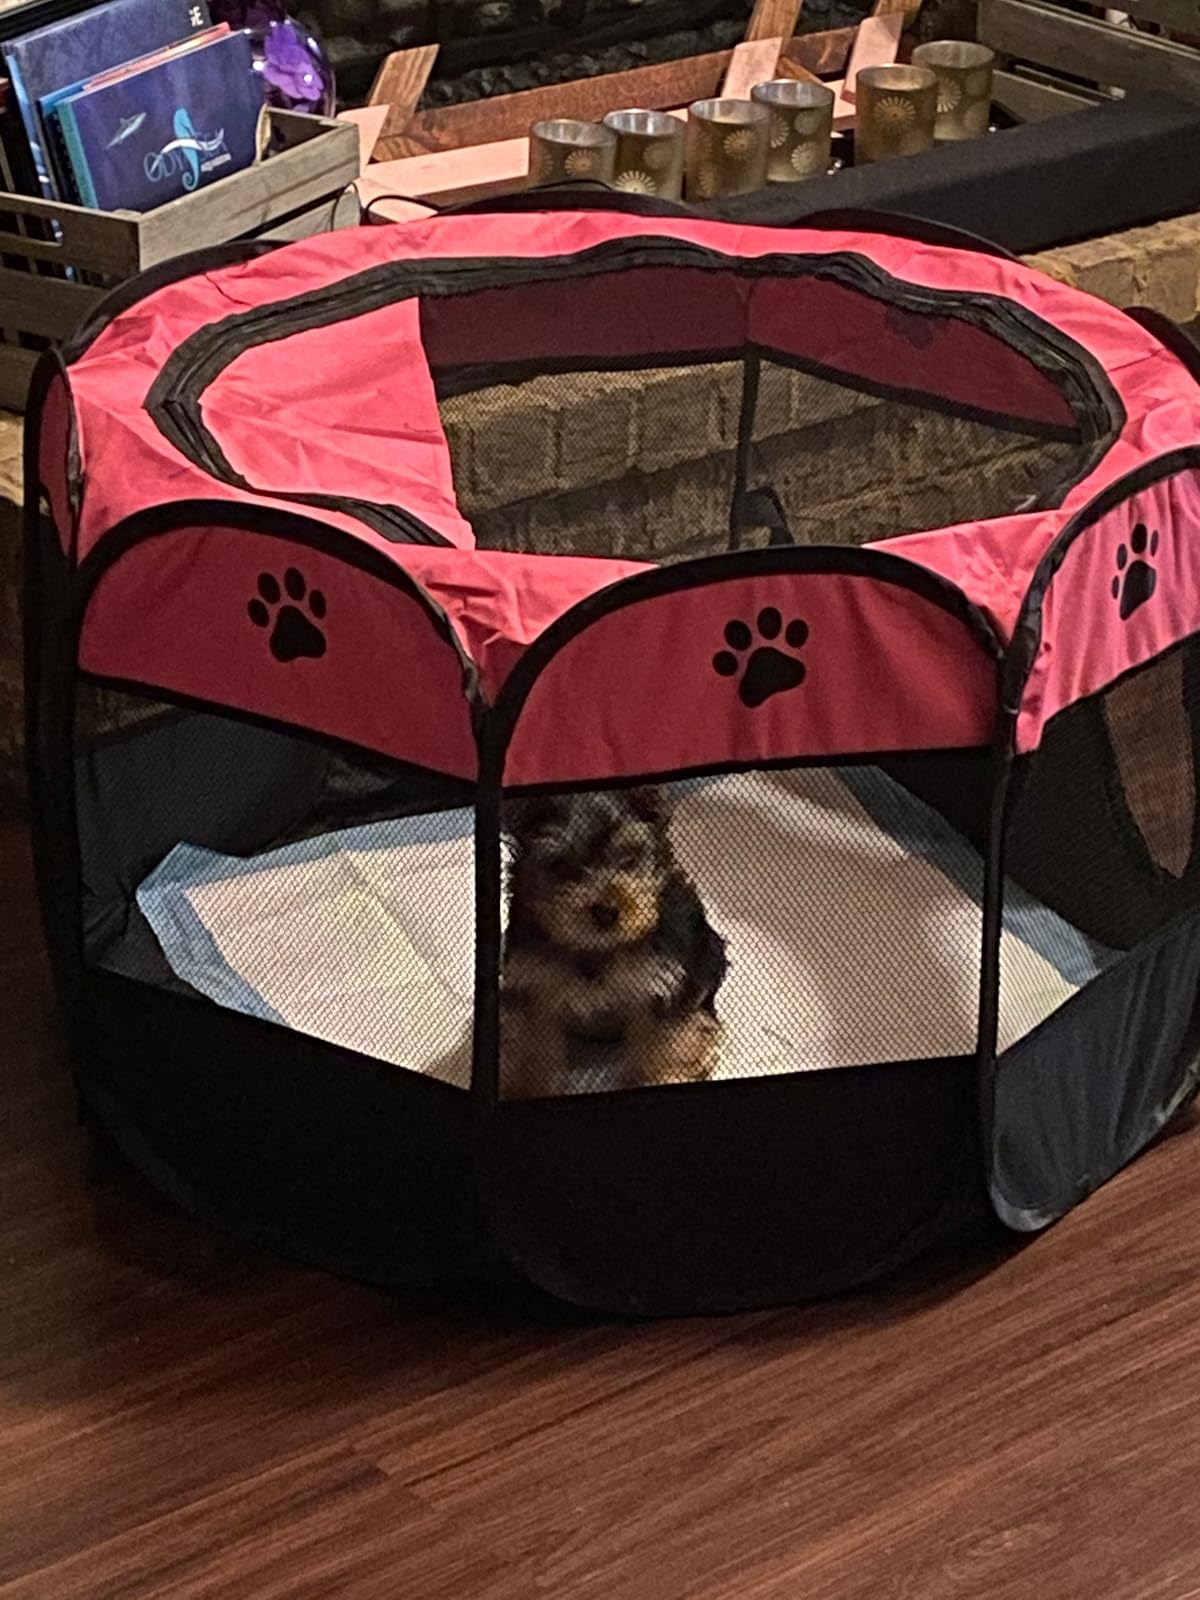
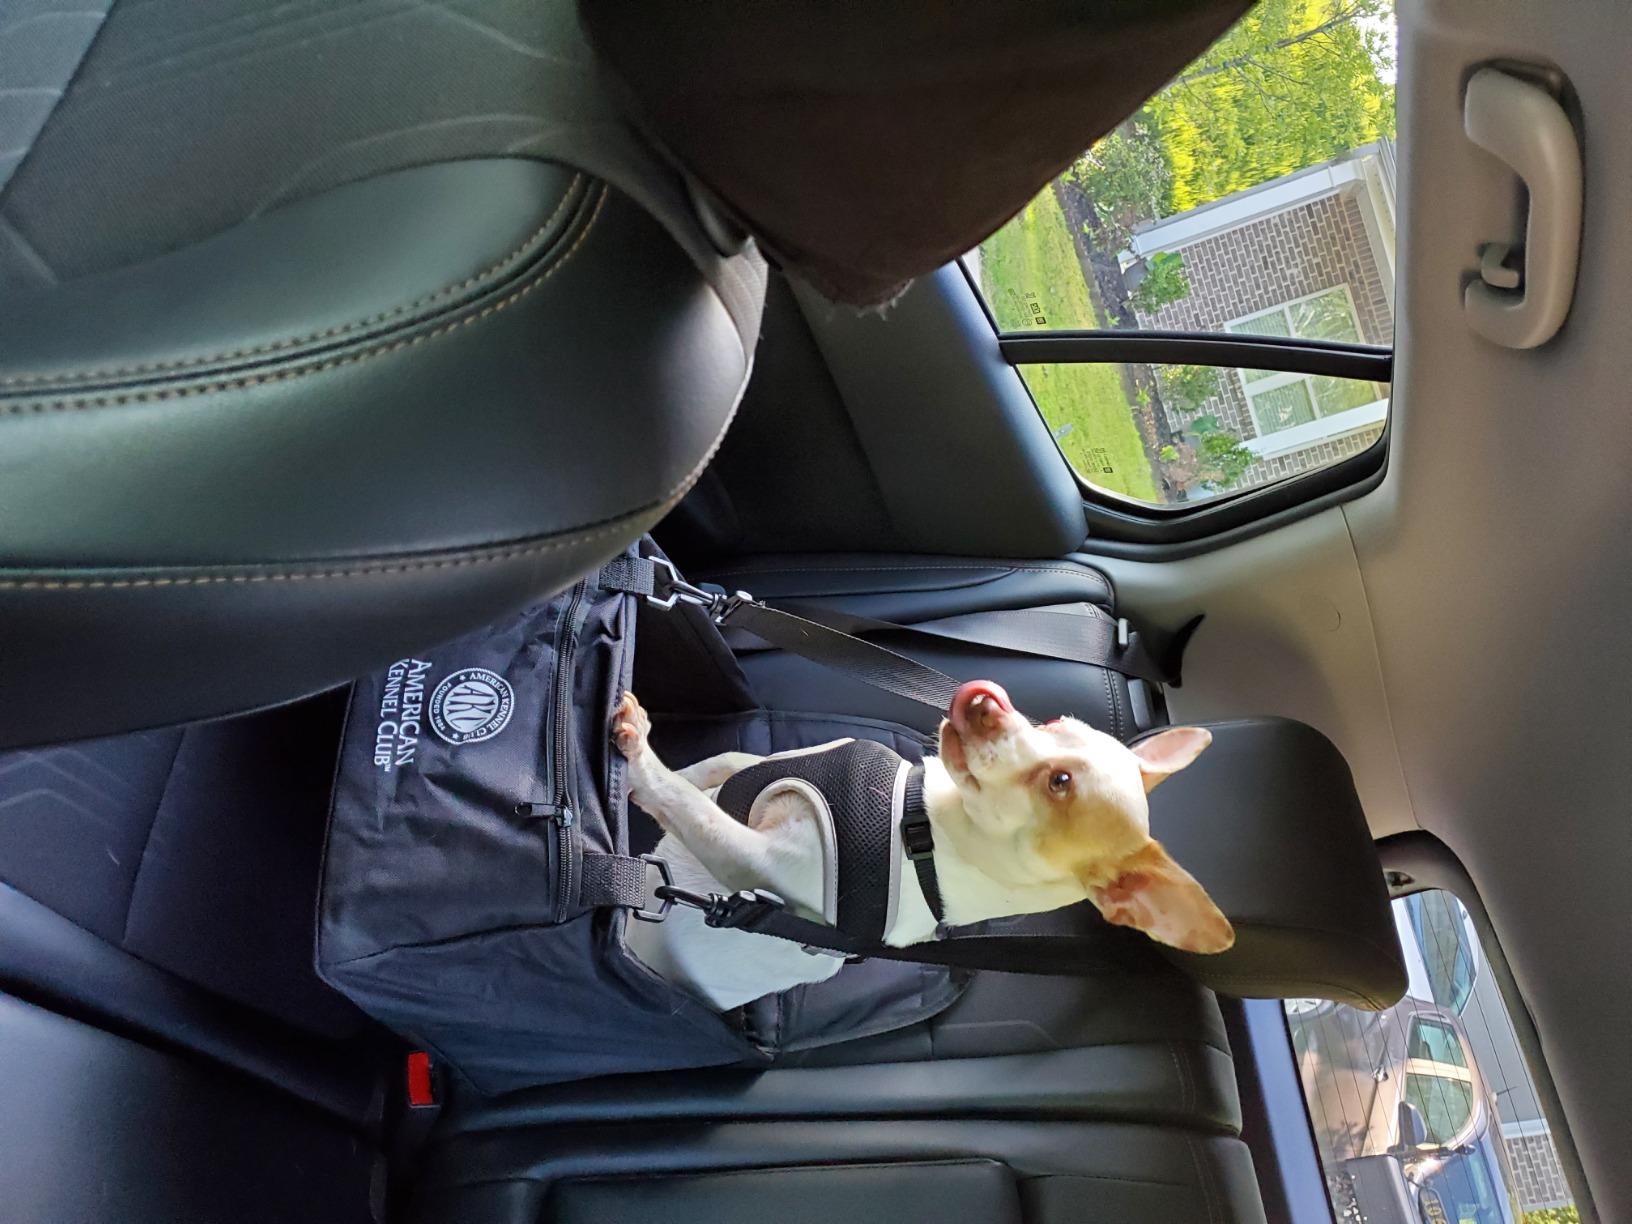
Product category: items_kennel
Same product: no